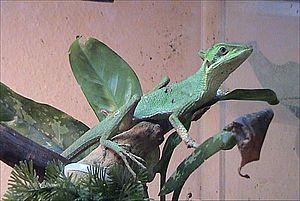
Laemanctus longipes est une espèce de sauriens de la famille des Corytophanidae.